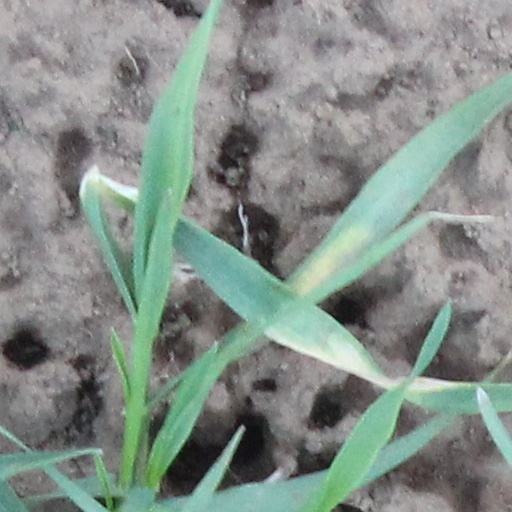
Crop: wheat